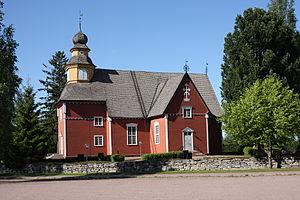
L' Église de Säkylä est une église en bois construite à Säkylä en Finlande.
Cet article recense les églises évangéliques-luthériennes de Finlande.